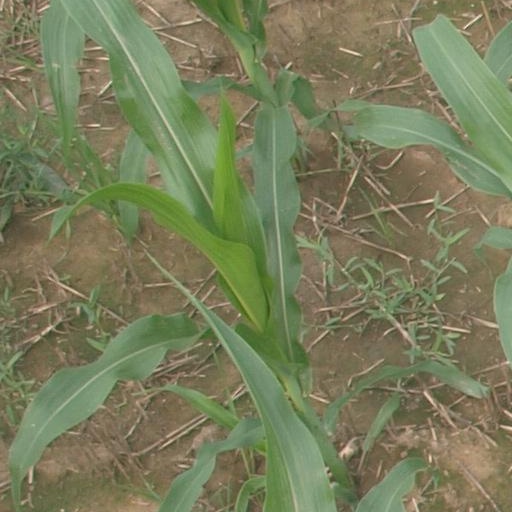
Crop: maize; corn